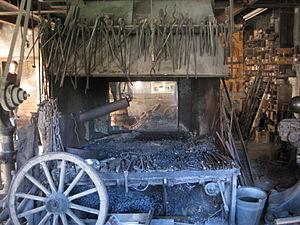
Atelier de forgeron de Louis Girard
L'atelier du forgeron Louis Girard est un ancien atelier de forgeron, de maréchal-ferrant et de charron du Haut-Doubs, de la commune française de Grand'Combe-Châteleu dans le département du Doubs en région Bourgogne-Franche-Comté. Depuis 1985, il fait partie de l'écomusée « Fermes-Musée du Pays Horloger » avec la ferme Jacquemot voisine.
La ferme Jacquemot est une ferme comtoise traditionnelle de Haut-Doubs du XVIIIᵉ siècle de Grand'Combe-Châteleu dans le Doubs en Bourgogne-Franche-Comté. Depuis 1995 elle fait partie de l'écomusée « Fermes-Musée du Pays Horloger » avec l'atelier du forgeron Louis Girard voisin. La ferme et les décors intérieurs sont inscrits aux monuments historiques depuis le 9 octobre 1979.
Grand’Combe-Châteleu est une commune française située dans le département du Doubs en région Bourgogne-Franche-Comté.